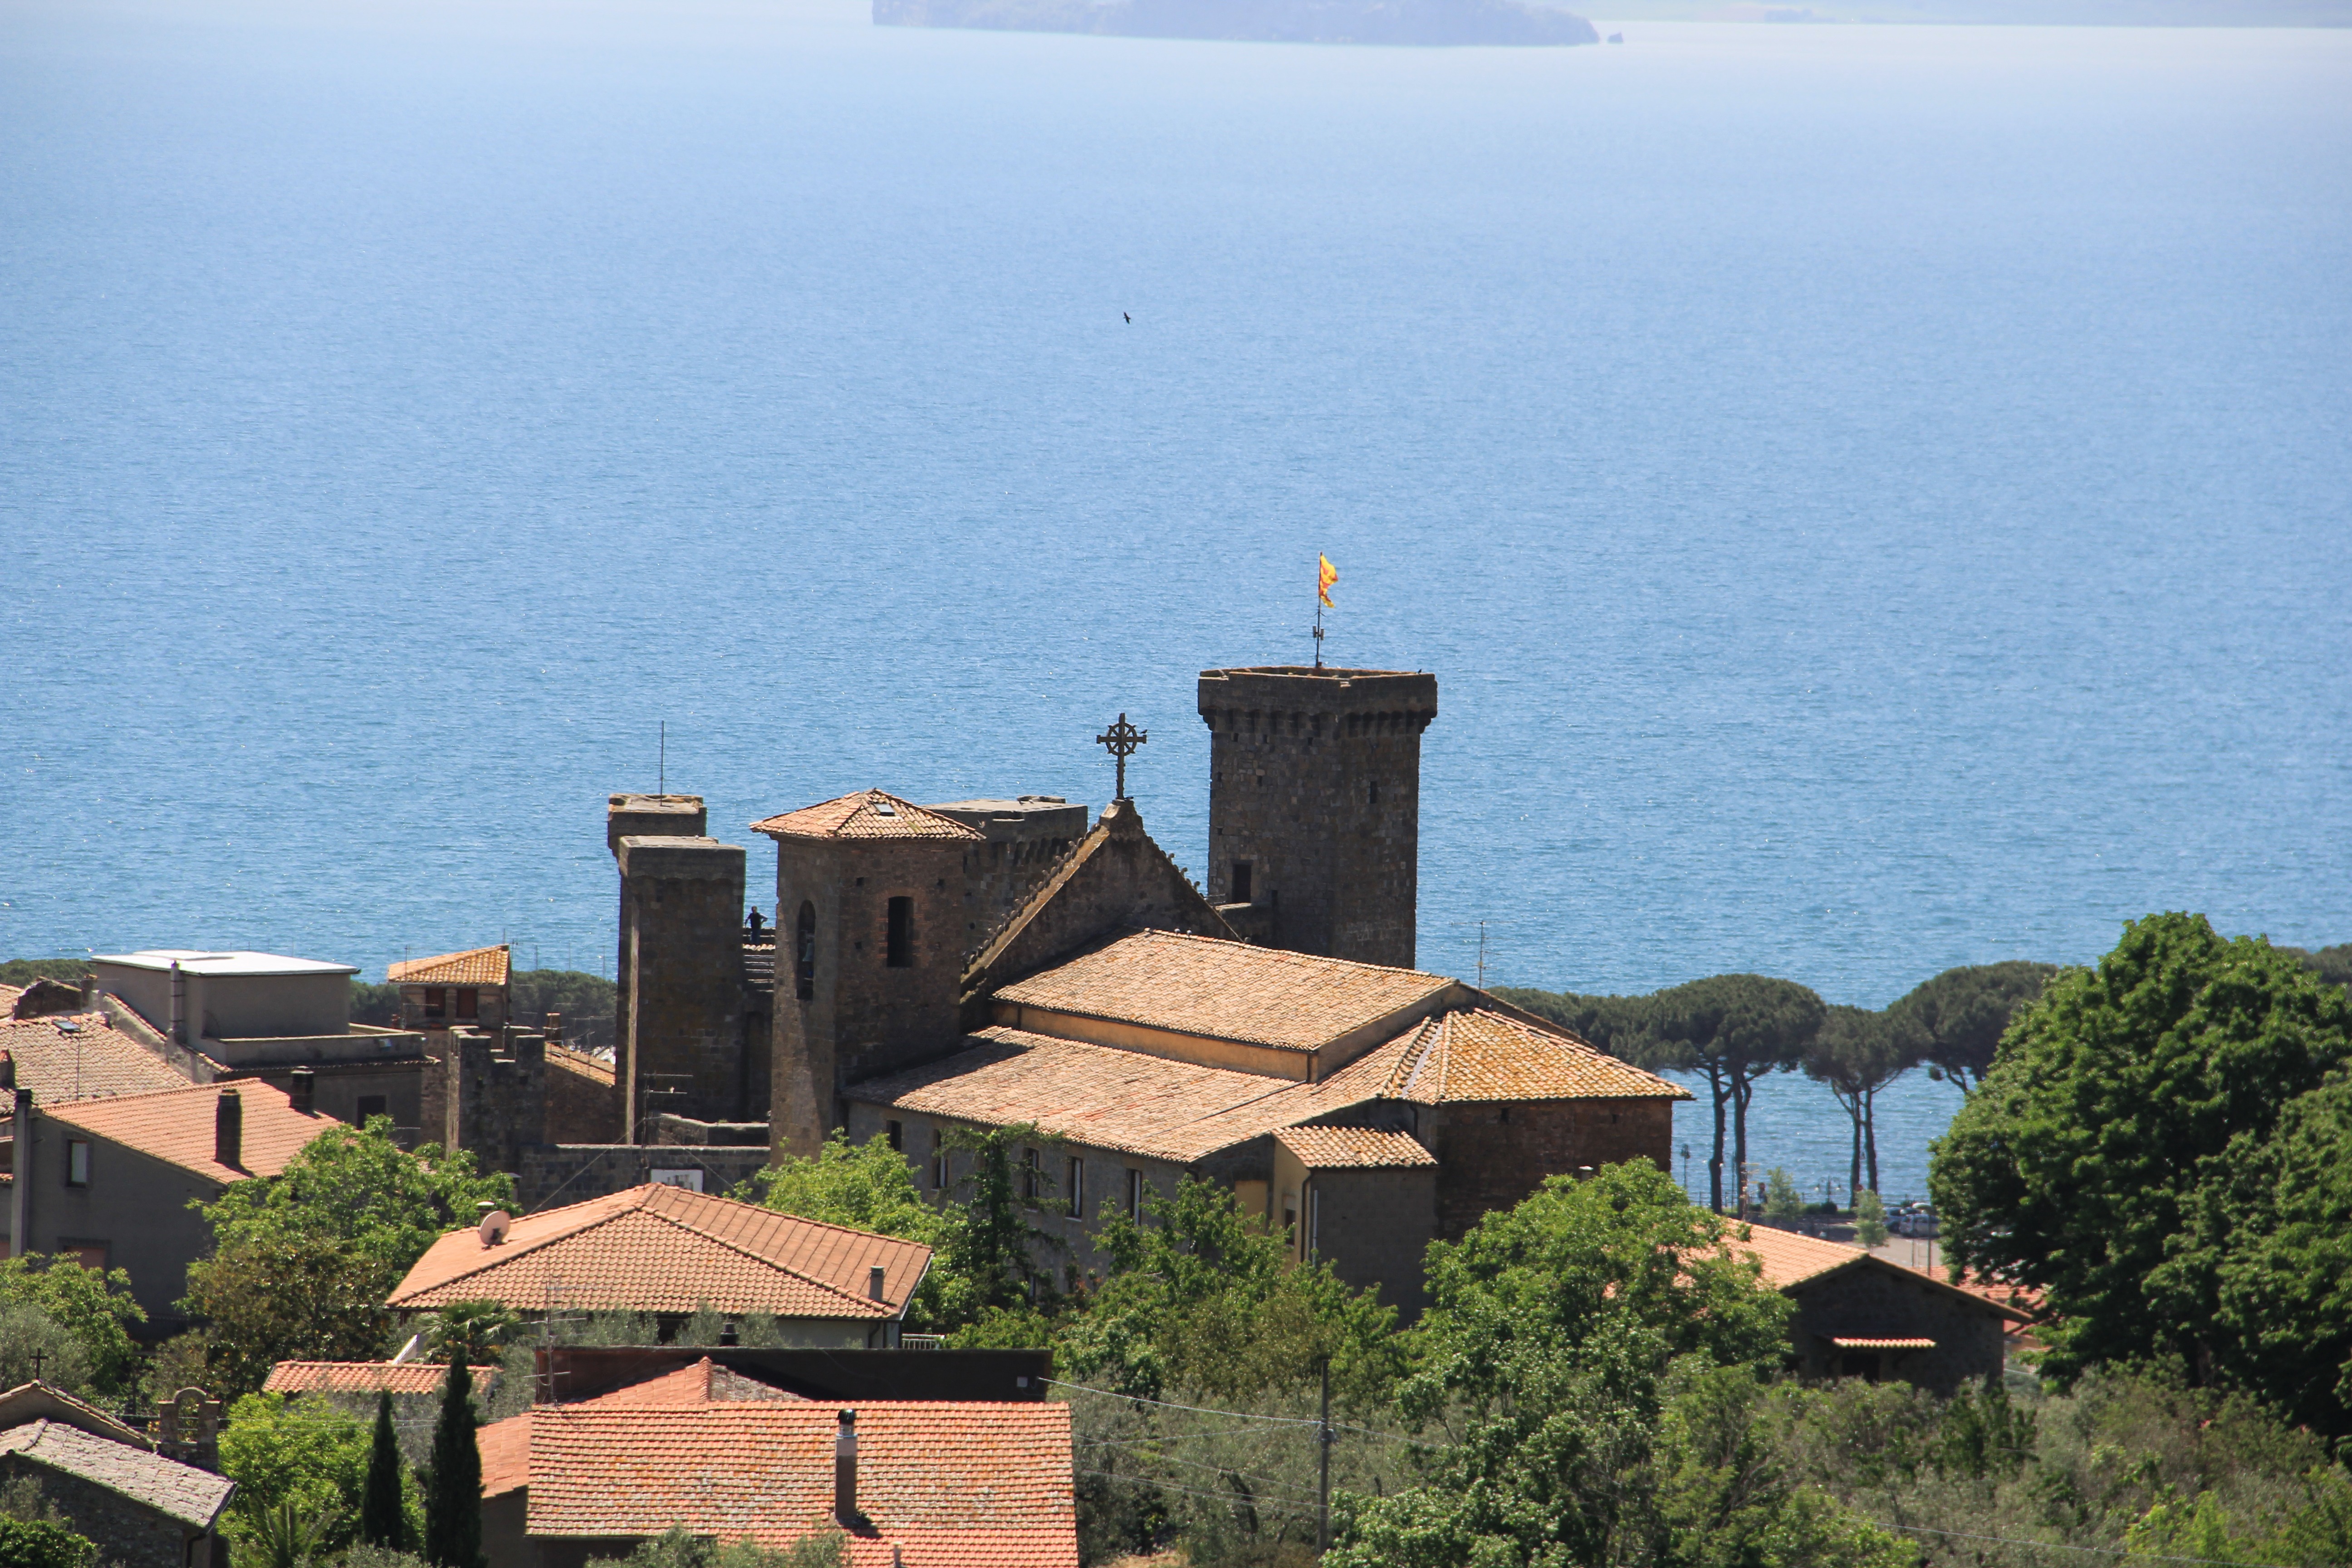
sea, coast, architecture, structure, town, building, old, vacation, village, tower, bay, landmark, italy, historic, tourism, design, cape, aged, architecture design, bolsena, lake bolsena